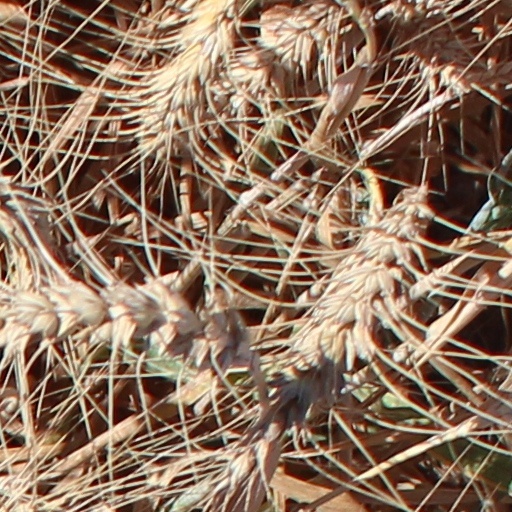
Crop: wheat